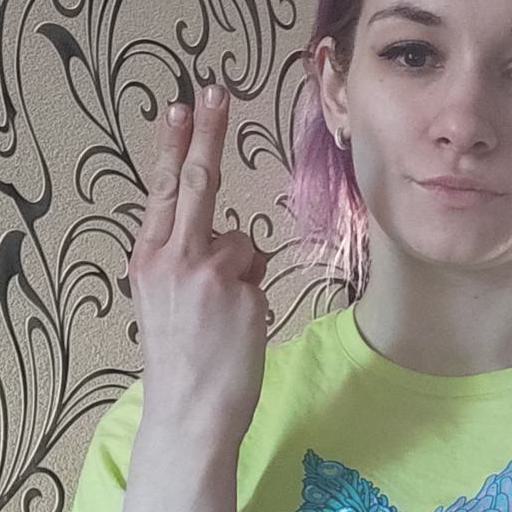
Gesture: two_up_inverted